Insect

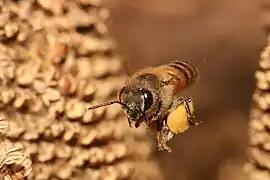
European honey bee carrying pollen in a pollen basket back to the hive

Insects are mostly small, soft bodied, and fragile compared to larger lifeforms. The immature stages are small, move slowly or are immobile, and so all stages are exposed to predation and parasitism. Insects accordingly employ multiple defensive strategies, including camouflage, mimicry, toxicity and active defense.